British railway brake van

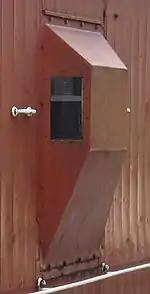
A brake van 'ducket'.

Early brake vans were heavily weighted, adapted open freight wagons, equipped with an externally mounted hand-operated brake acting on all four wheels. The term 'brake van' began to be adopted from the 1870s onwards, when bespoke designed vehicles had a specific hut added to house the guard away from inclement weather. In keeping with tradition, most brake vans had an open area, but from the 1870s onwards this "veranda" became in part enclosed through the addition of a roof. Some vans became fully enclosed, but were equipped at each end with windows to allow the guard to view the entire train.